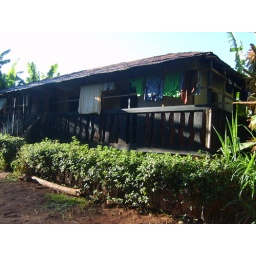
a boarding house down the road that I run. There are probably 6-8 rooms here that are rented by different people